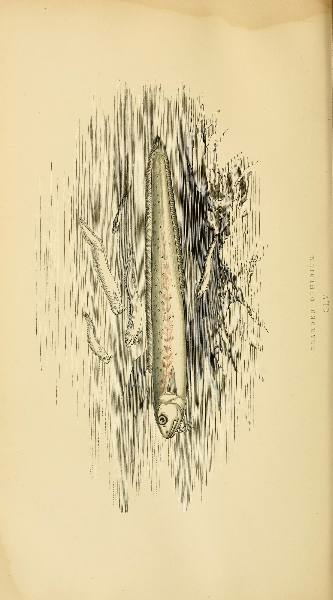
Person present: No